Inokentije Pavlović

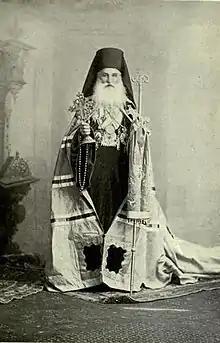
Inokentije Pavlović

Inokentije Pavlović (baptised as Jakov Pavlović; 1 August 1840 – 19 May 1905) was the Metropolitan of Belgrade, head of the Serbian Orthodox Church in the Kingdom of Serbia from 1898 until his death in 1905. He is the father of war artist Dragoljub Pavlović (1875-1956) and Chetnik freedom-fighter Aleksandar "Aca" Pavlović who died in the Macedonian Struggle on 27 July 1907 in Kučevište.